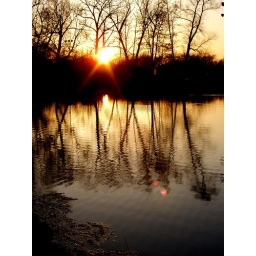
trees in the water